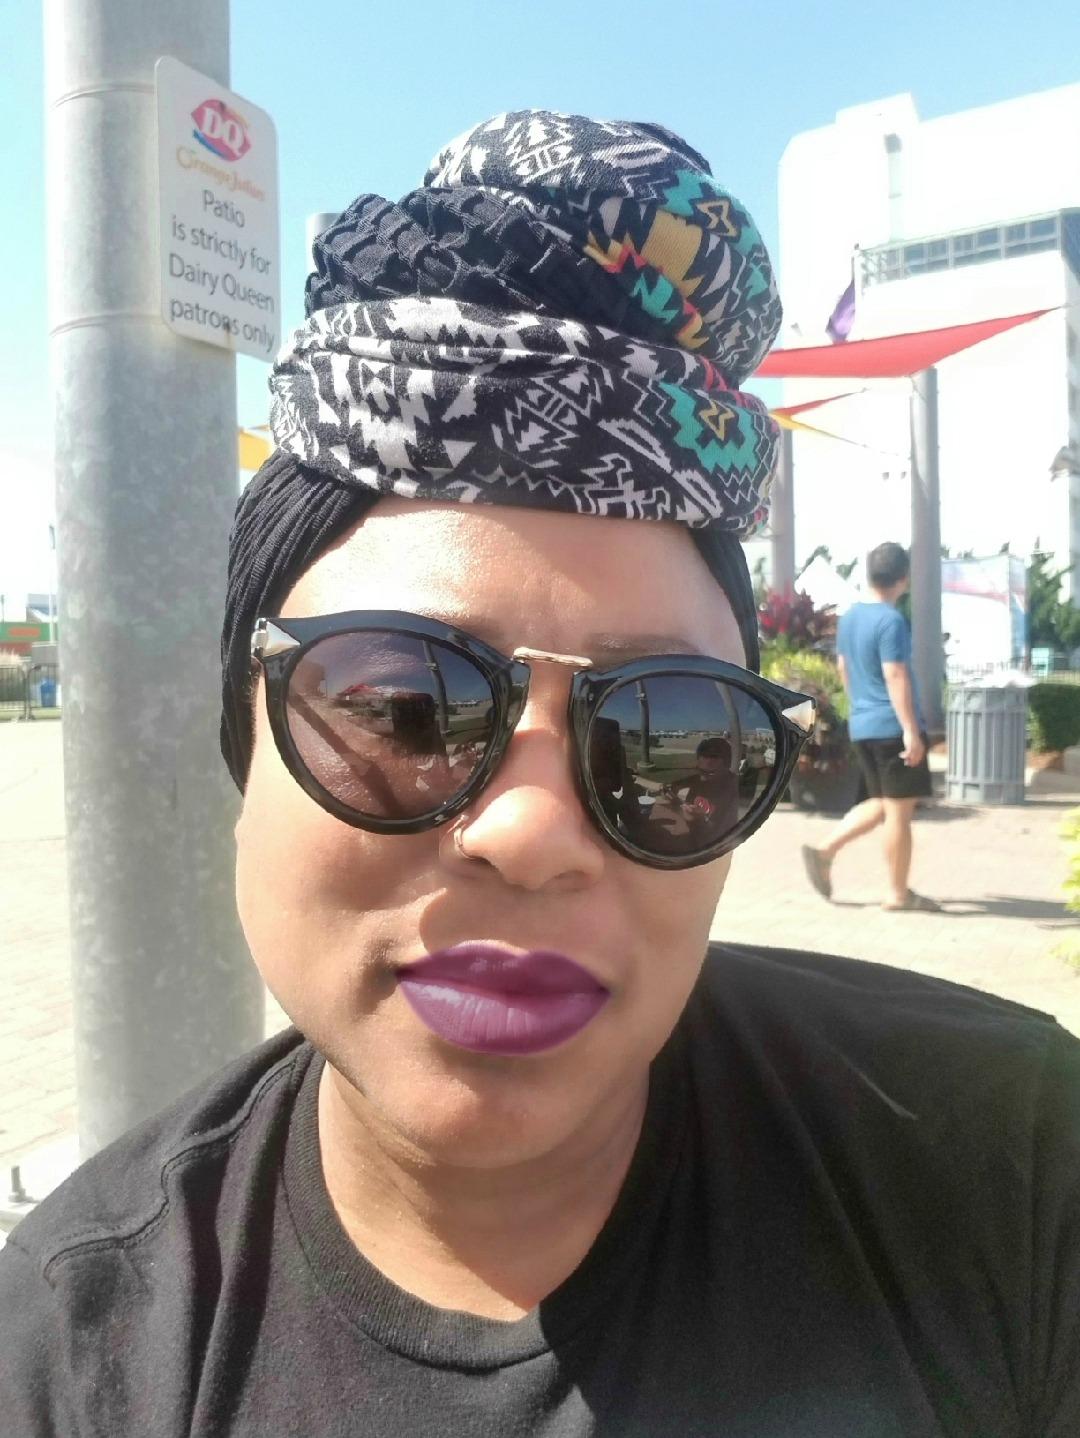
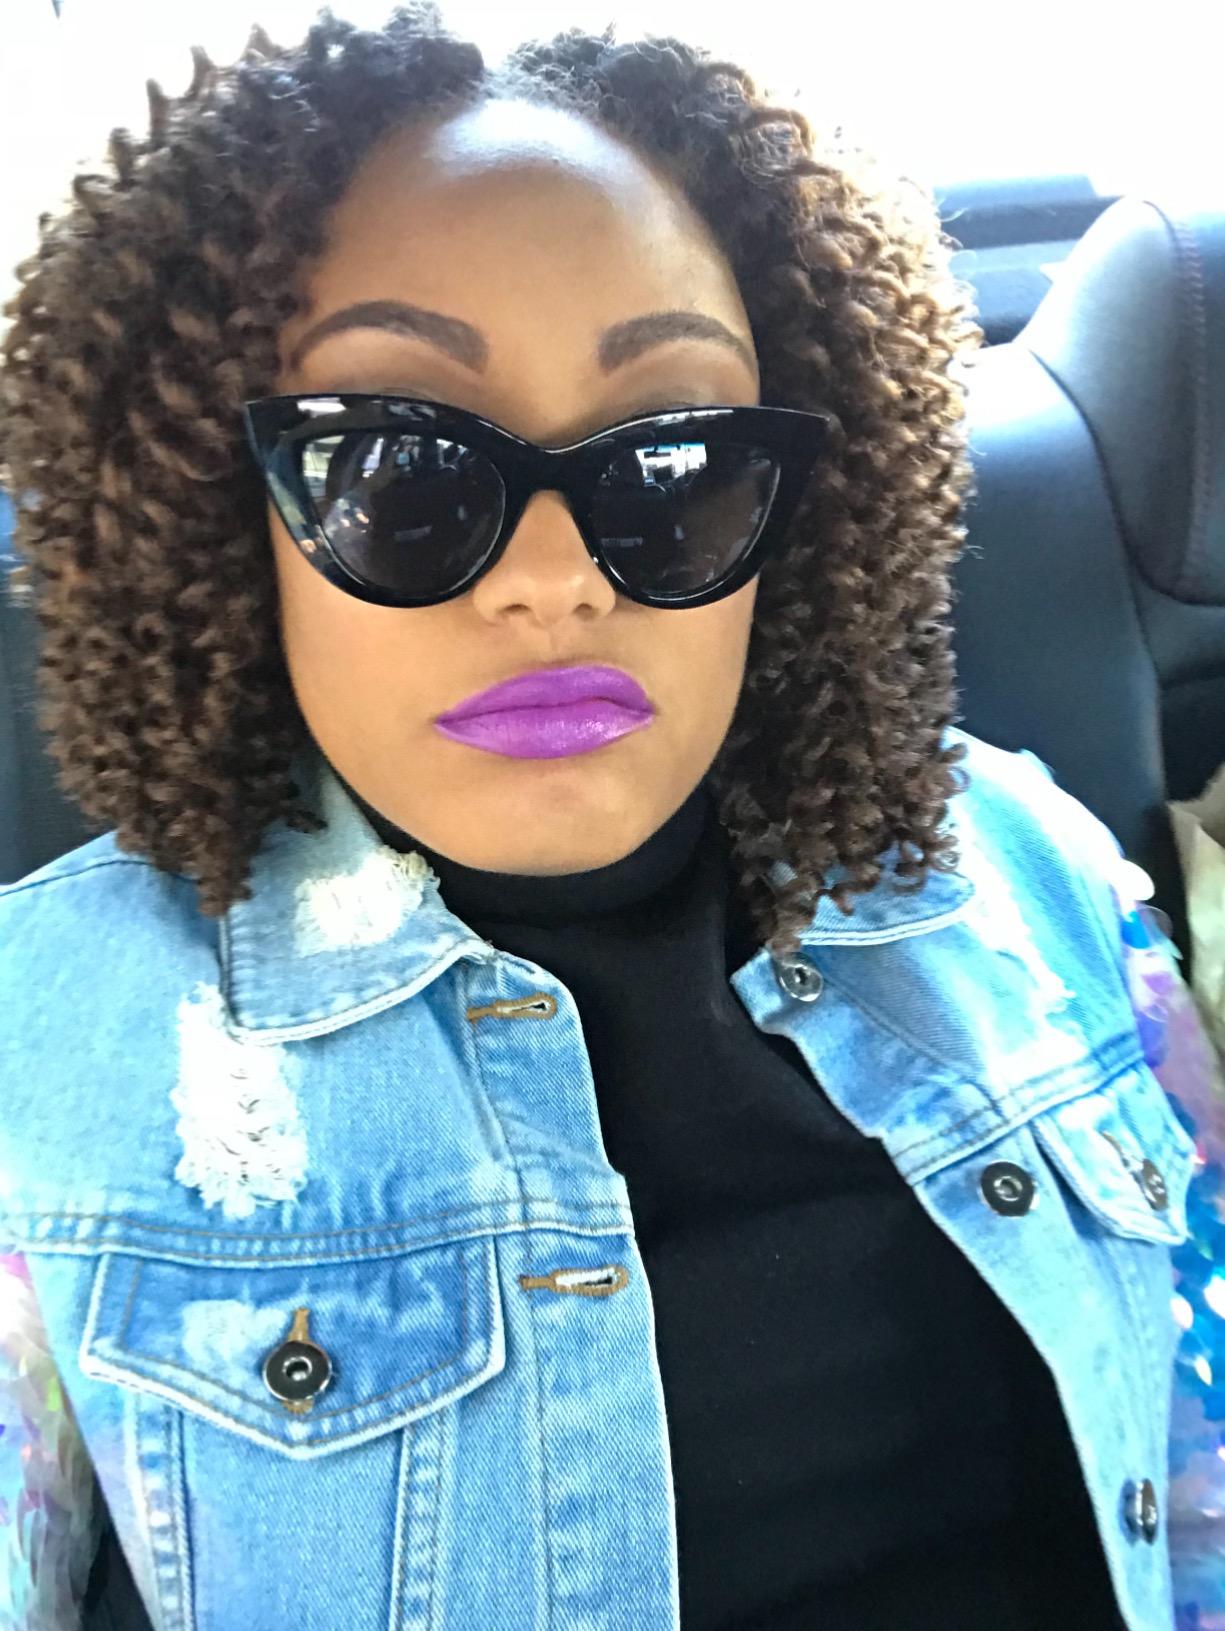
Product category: accessories_sunglasses
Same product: no